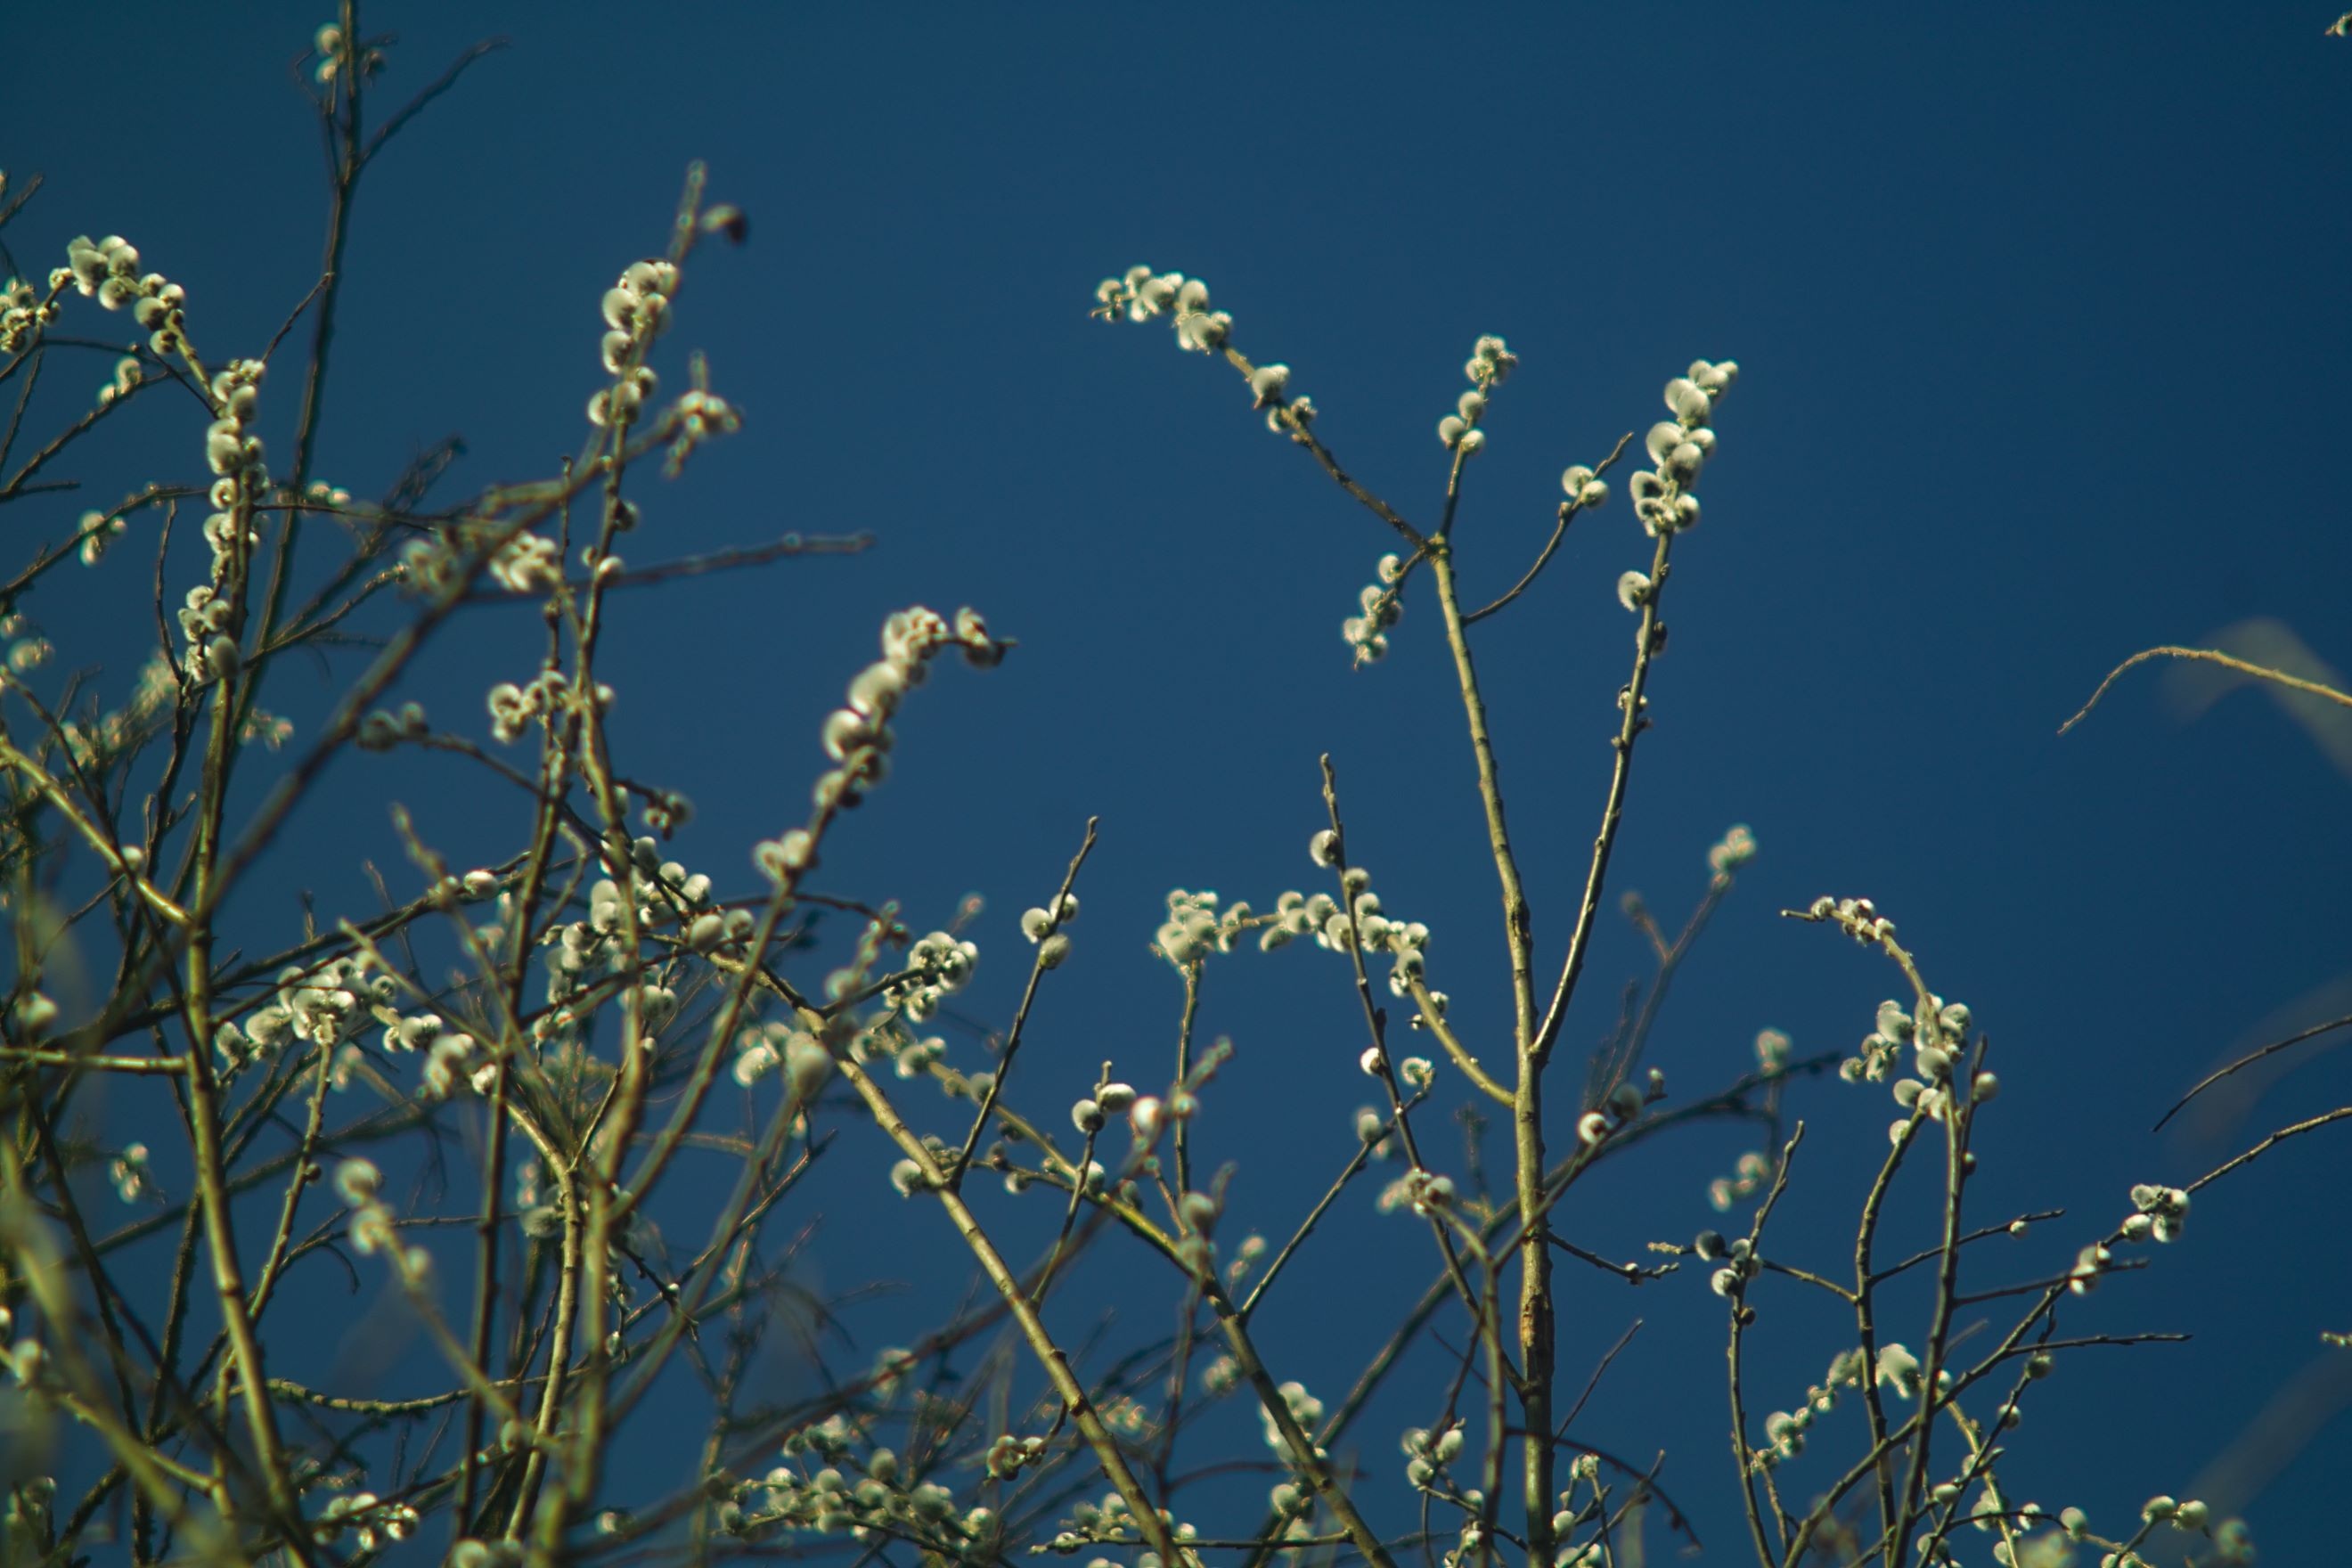
tree, nature, grass, branch, blossom, plant, sky, meadow, prairie, sunlight, leaf, flower, frost, spring, palm, flora, wildflower, grass family, plant stem